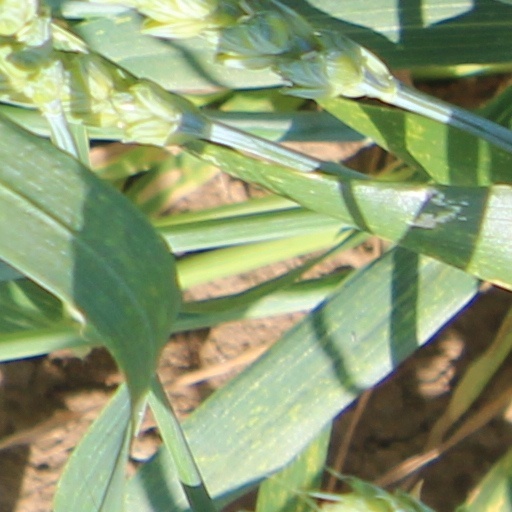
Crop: wheat